Sri Lanka Sevens

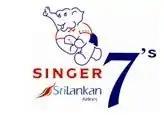
Singer Sri Lankan Airlines Rugby 7s Logo

Initially the competition was part of the Kandy Sports Club's 125th anniversary celebrations in 1999. The first tournament was limited to ten Asian rugby playing countries. A schools event ran concurrently with the international competition, with sixteen schools competing.